Torwood Castle

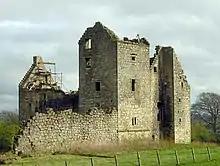
Torwood Castle in April 2007

Torwood Castle is a ruined 16th-century L-plan castle near the village of Torwood, in the Falkirk Council area of central Scotland. It was designated as a Category A listed building in 1979. The Buildings at Risk Register for Scotland originally listed its level of risk as low, but raised that level to moderate in mid-2019 after seeing signs of continued neglect.